Berryville Commercial Historic District

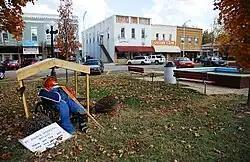

The Berryville Commercial Historic District encompasses the commercial heart of the city of Berryville, Arkansas. Centered on the city's Public Square and radiating out along some of the flanking roads, the district encompasses commercial architecture spanning a century (1850–1950), as well as two municipal parks. Most of the buildings are one and two story commercial buildings from either the late 19th or early 20th century. The district, listed on the National Register of Historic Places in 2016, includes the previously listed Carroll County Courthouse, Eastern District and Berryville Post Office.